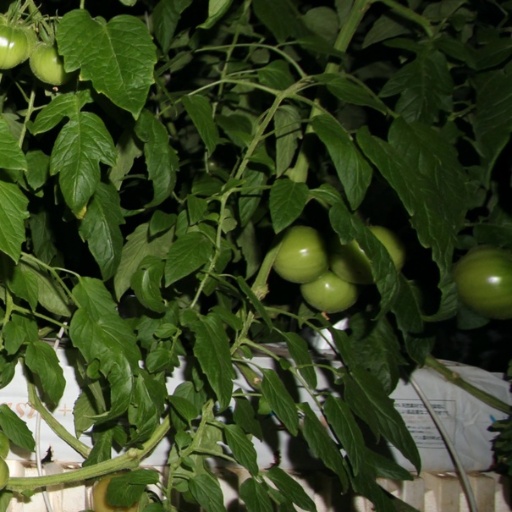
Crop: tomato